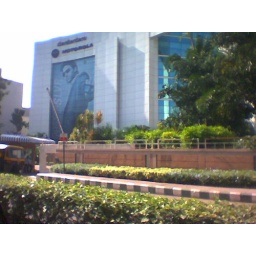
motorola building near the Yahoo! btp office